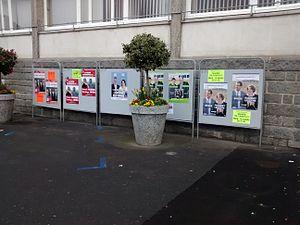
Élections départementales au bureau de vote de l'Hôtel de ville
Les élections départementales ont lieu les 22 et 29 mars 2015.